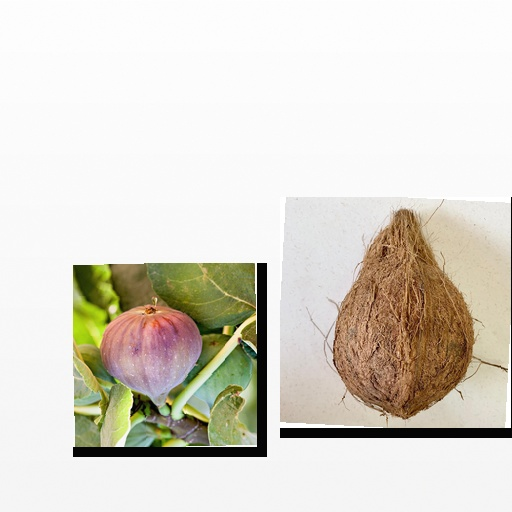
Food items: fig, coconut